Crémines

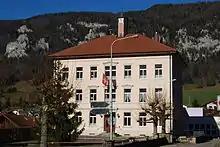
Old school of Crémines

In Crémines about 55.5% of the population have completed non-mandatory upper secondary education, and 11.3% have completed additional higher education (either university or a "Fachhochschule"). Of the 45 who had completed some form of tertiary schooling listed in the census, 66.7% were Swiss men, 24.4% were Swiss women.